Steve Caballero

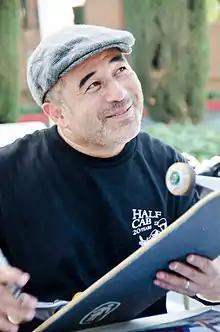
Caballero at Google's headquarters in Mountain View, California in 2012

Steve Caballero (born November 8, 1964) is an American professional skateboarder. He is known for the difficult tricks and air variations he invented for vertical skating and for setting the long-standing record for the highest air achieved on a halfpipe. In 1999, "Thrasher Magazine" named Caballero the "Skater of the Century".